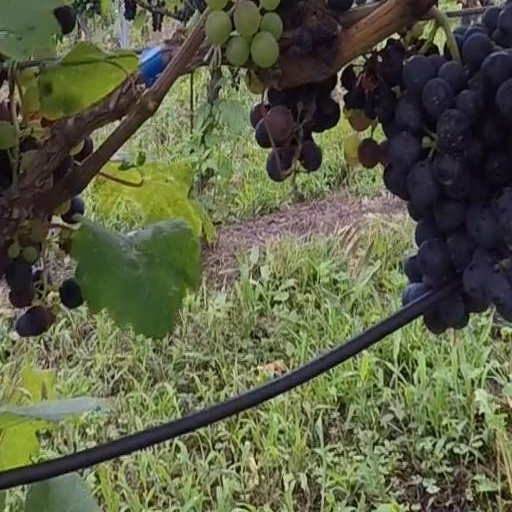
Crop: grape